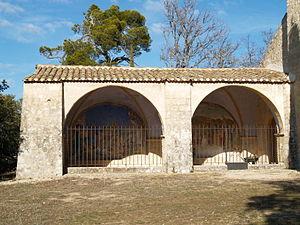
L'Ermitage de saint Pancrace, sur la commune de Grambois, est inscrit aux Monuments historiques. Il se trouve sur le domaine du château de Pradine. Propriété privée, l'édifice ainsi que la chapelle et le cimetière sont interdits d'accès et ne se visitent pas.